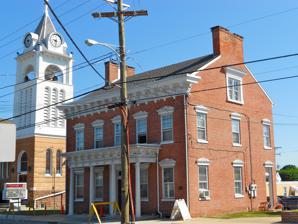
Building: Englehart Melchinger House
Country: United States of America
Year built: 1852
Historic house in Pennsylvania, United States United States historic place Englehart Melchinger House U.S. National Register of Historic Places As viewed from Main Street Show map of Pennsylvania Show map of the United States Location 5 North Main Street Dover, Pennsylvania Coordinates 40°0′6″N 76°51′3″W / 40.00167°N 76.85083°W / 40.00167; -76.85083 Area 0.1 acres (0.040 ha) Built 1852 Architect Washington Rodgers Michael Link Architectural style Greek Revival Italianate NRHP reference No. 92000990 Added to NRHP August 12, 1992 The Englehart Melchinger House in the borough of Dover , York County, Pennsylvania , is the restored home of a prominent 19th Century businessman, Englehart Melchinger.  It was built about 1852, and is a rectangular brick building with Greek Revival and Italianate design details.  It features an entrance portico with Doric order columns, heavy scroll brackets, and a paneled frieze ; and cast iron lintels . Melchinger was the son of Israel Melchinger, an American Revolutionary War Hessian soldier who settled in Dover after the war rather than returning to Germany .  Upon his father's death in 1834; Englehart assumed the role of the town's postmaster. He amassed personal wealth through several business ventures, including a lumber company. Melchinger was among the large group of Dover residents who suffered losses when Confederate cavalry under J.E.B. Stuart occupied the town on the morning of July 1, 1863, during the Gettysburg Campaign . However, the loss of horses and personal property did not have a significant financial effect, and Melchinger prospered. The home, at 5 North Main Street (Pennsylvania State Route 74), was listed on the National Register of Historic Places on August 12, 1992. Rear view View from the south See also National Register of Historic Places listings in York County, Pennsylvania References